Maťo Homola

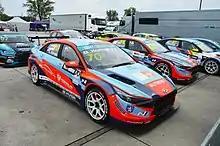
Homola's Hyundai Elantra N TCR, which he currently uses in TCR Europe and TCR Eastern Europe Trophy.

Before the end of 2017 season, TCR International Series and FIA WTCC agreed on a mutual collaboration that led to a brand new world championship - FIA WTCR.